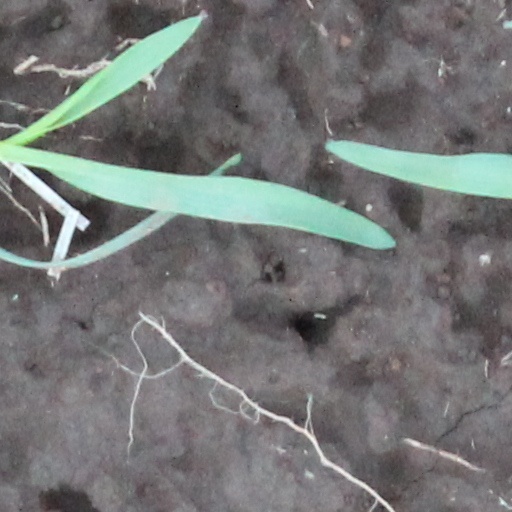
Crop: wheat